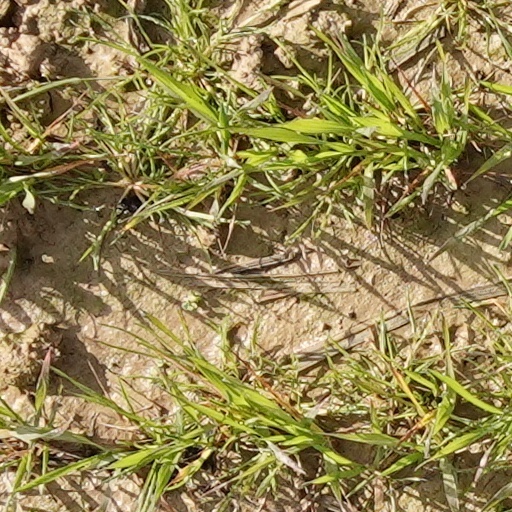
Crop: wheat